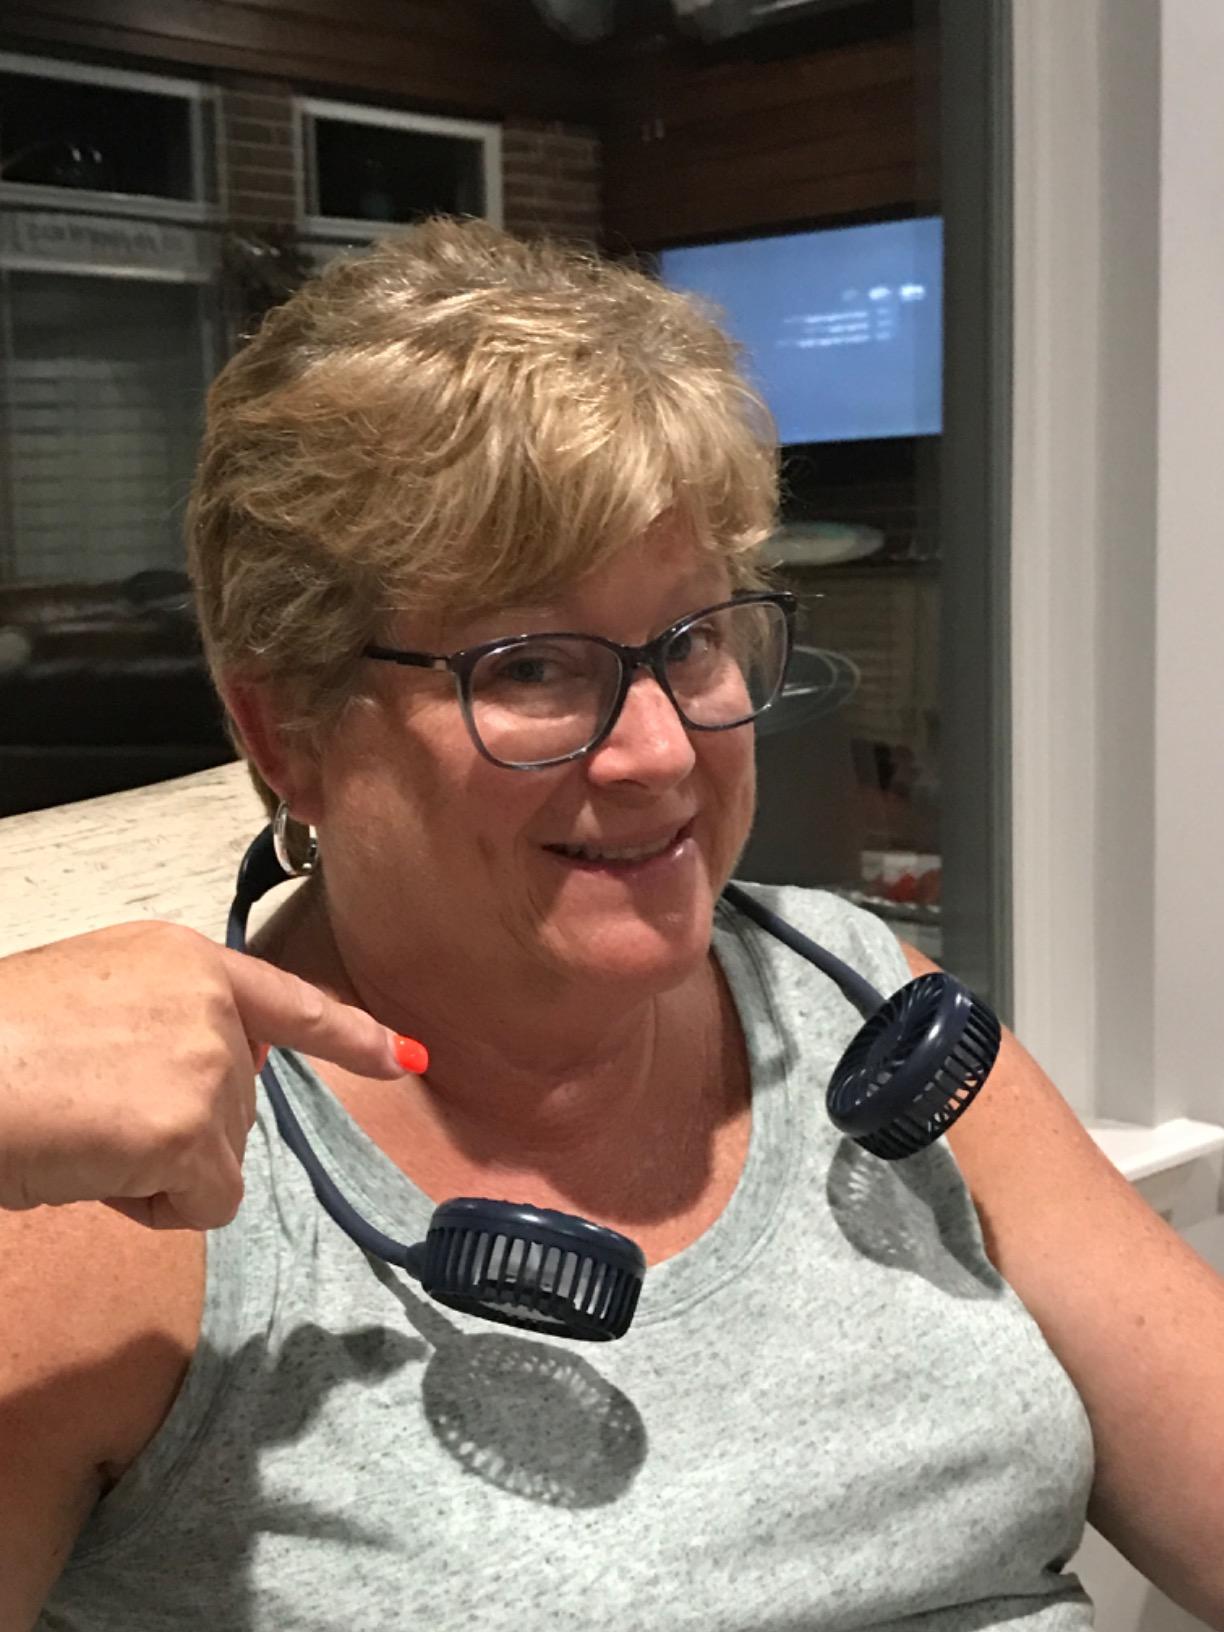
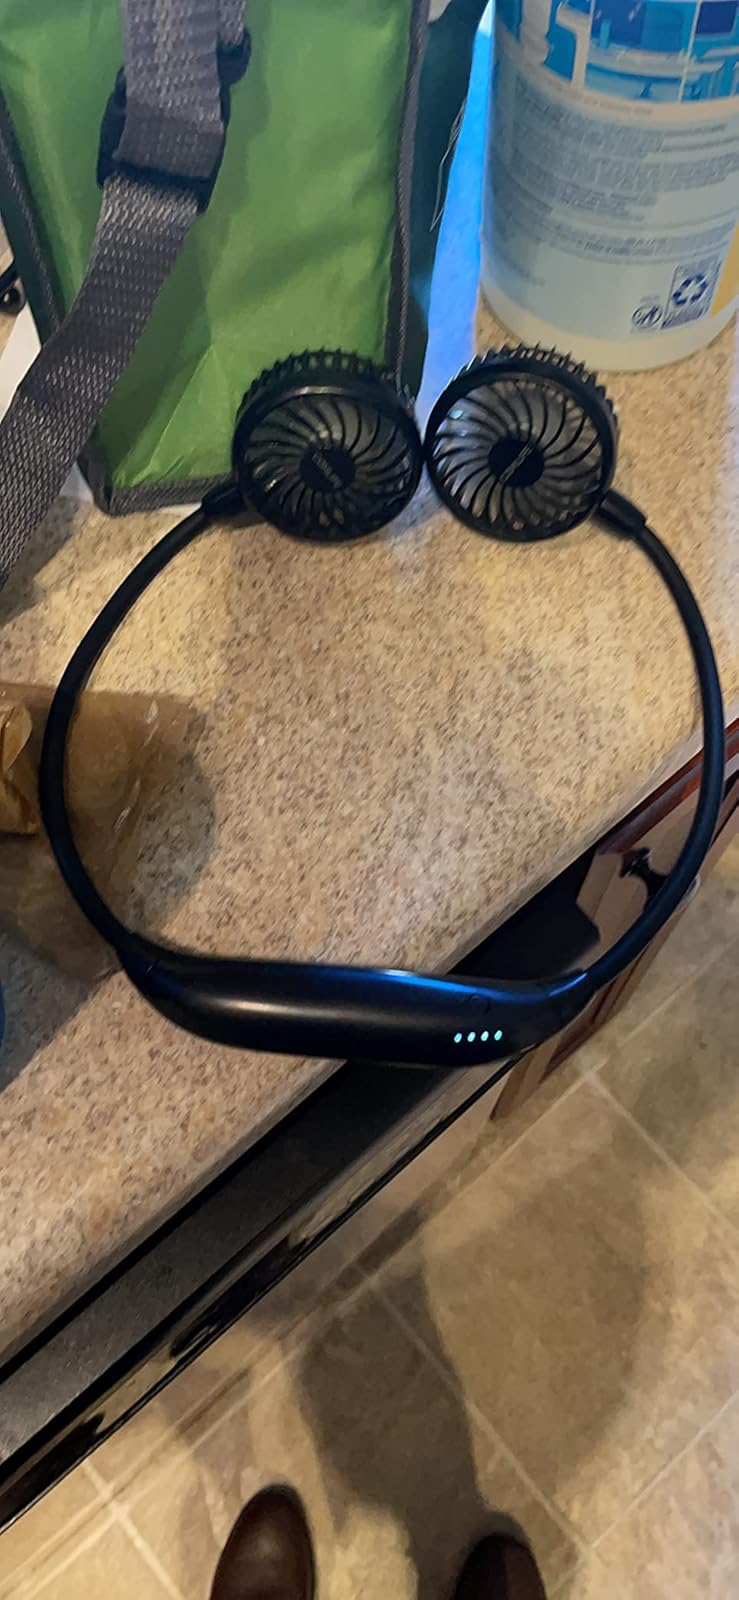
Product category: fan
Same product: yes